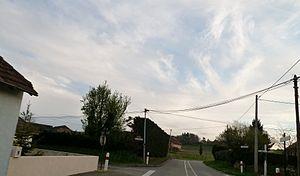
Auga